The Silence Sellers

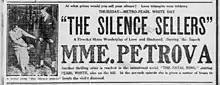
Newspaper advertisement

The Silence Sellers is a 1917 American silent drama film, directed by Burton King. It stars Olga Petrova, Mahlon Hamilton, and Wyndham Standing, and was released on September 24, 1917.